Nemo's Garden (Noli)

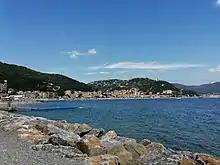
Town of Noli, view from Capo Noli

Nemo's Garden is located in a small inlet in the bay of Noli (in the Riviera di Ponente, Savona). The length of the bay is almost 1 kilometre long. The underwater farm is placed about away from Letizia Beach, found between the cliff of Capo Noli and Punta Vescovato, and between under the sea level.